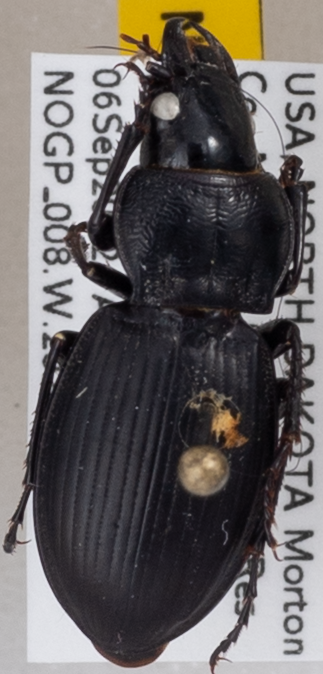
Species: Cyclotrachelus torvus
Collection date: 2022-09-06
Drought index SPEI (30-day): -0.186
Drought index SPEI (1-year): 0.63
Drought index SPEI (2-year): -0.71